Microbarom

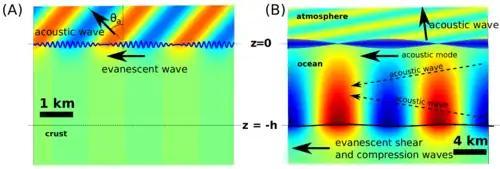
Pressure field in the ocean and atmosphere associated to groups made by opposing wave trains. Left: short wave groups giving oblique propagation in the atmosphere. Right: long wave groups giving nearly vertical propagation in the atmosphere.

Real ocean waves are composed of an infinite number of wave trains of all directions and frequencies, giving a broad range of acoustic waves. In practice, the transmission from the ocean to the atmosphere is strongest for angles around 0.5 degrees from the horizontal. For near-vertical propagation, the water depth may play an amplifying role as it does for microseisms.